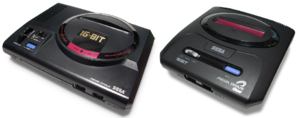
La Mega Drive, ou Genesis en Amérique du Nord, est une console de jeux vidéo de quatrième génération conçue et commercialisée par le constructeur japonais Sega Enterprises, Ltd. La Mega Drive est la troisième console de Sega, elle succède à la Master System. Sega sort d'abord la console au Japon sous le nom de Mega Drive en 1988, la console est ensuite lancée en 1989 en Amérique du Nord, renommée Genesis sur ce territoire. En 1990, la console sort dans la plupart des autres territoires en tant que Mega Drive.